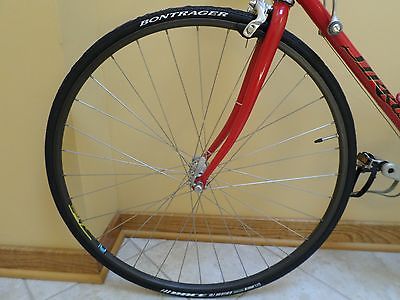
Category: bicycle